Tanya Franks

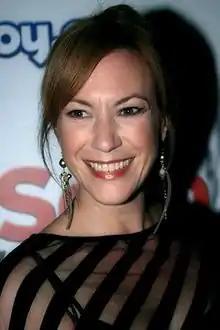
Franks in 2014

Tanya Christine Franks (born 16 August 1967) is an English actress. She is best known for her role as Rainie Cross in the BBC soap opera "EastEnders".